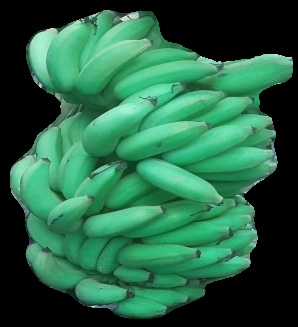
Variety: elakki-bale
Grade: grade1